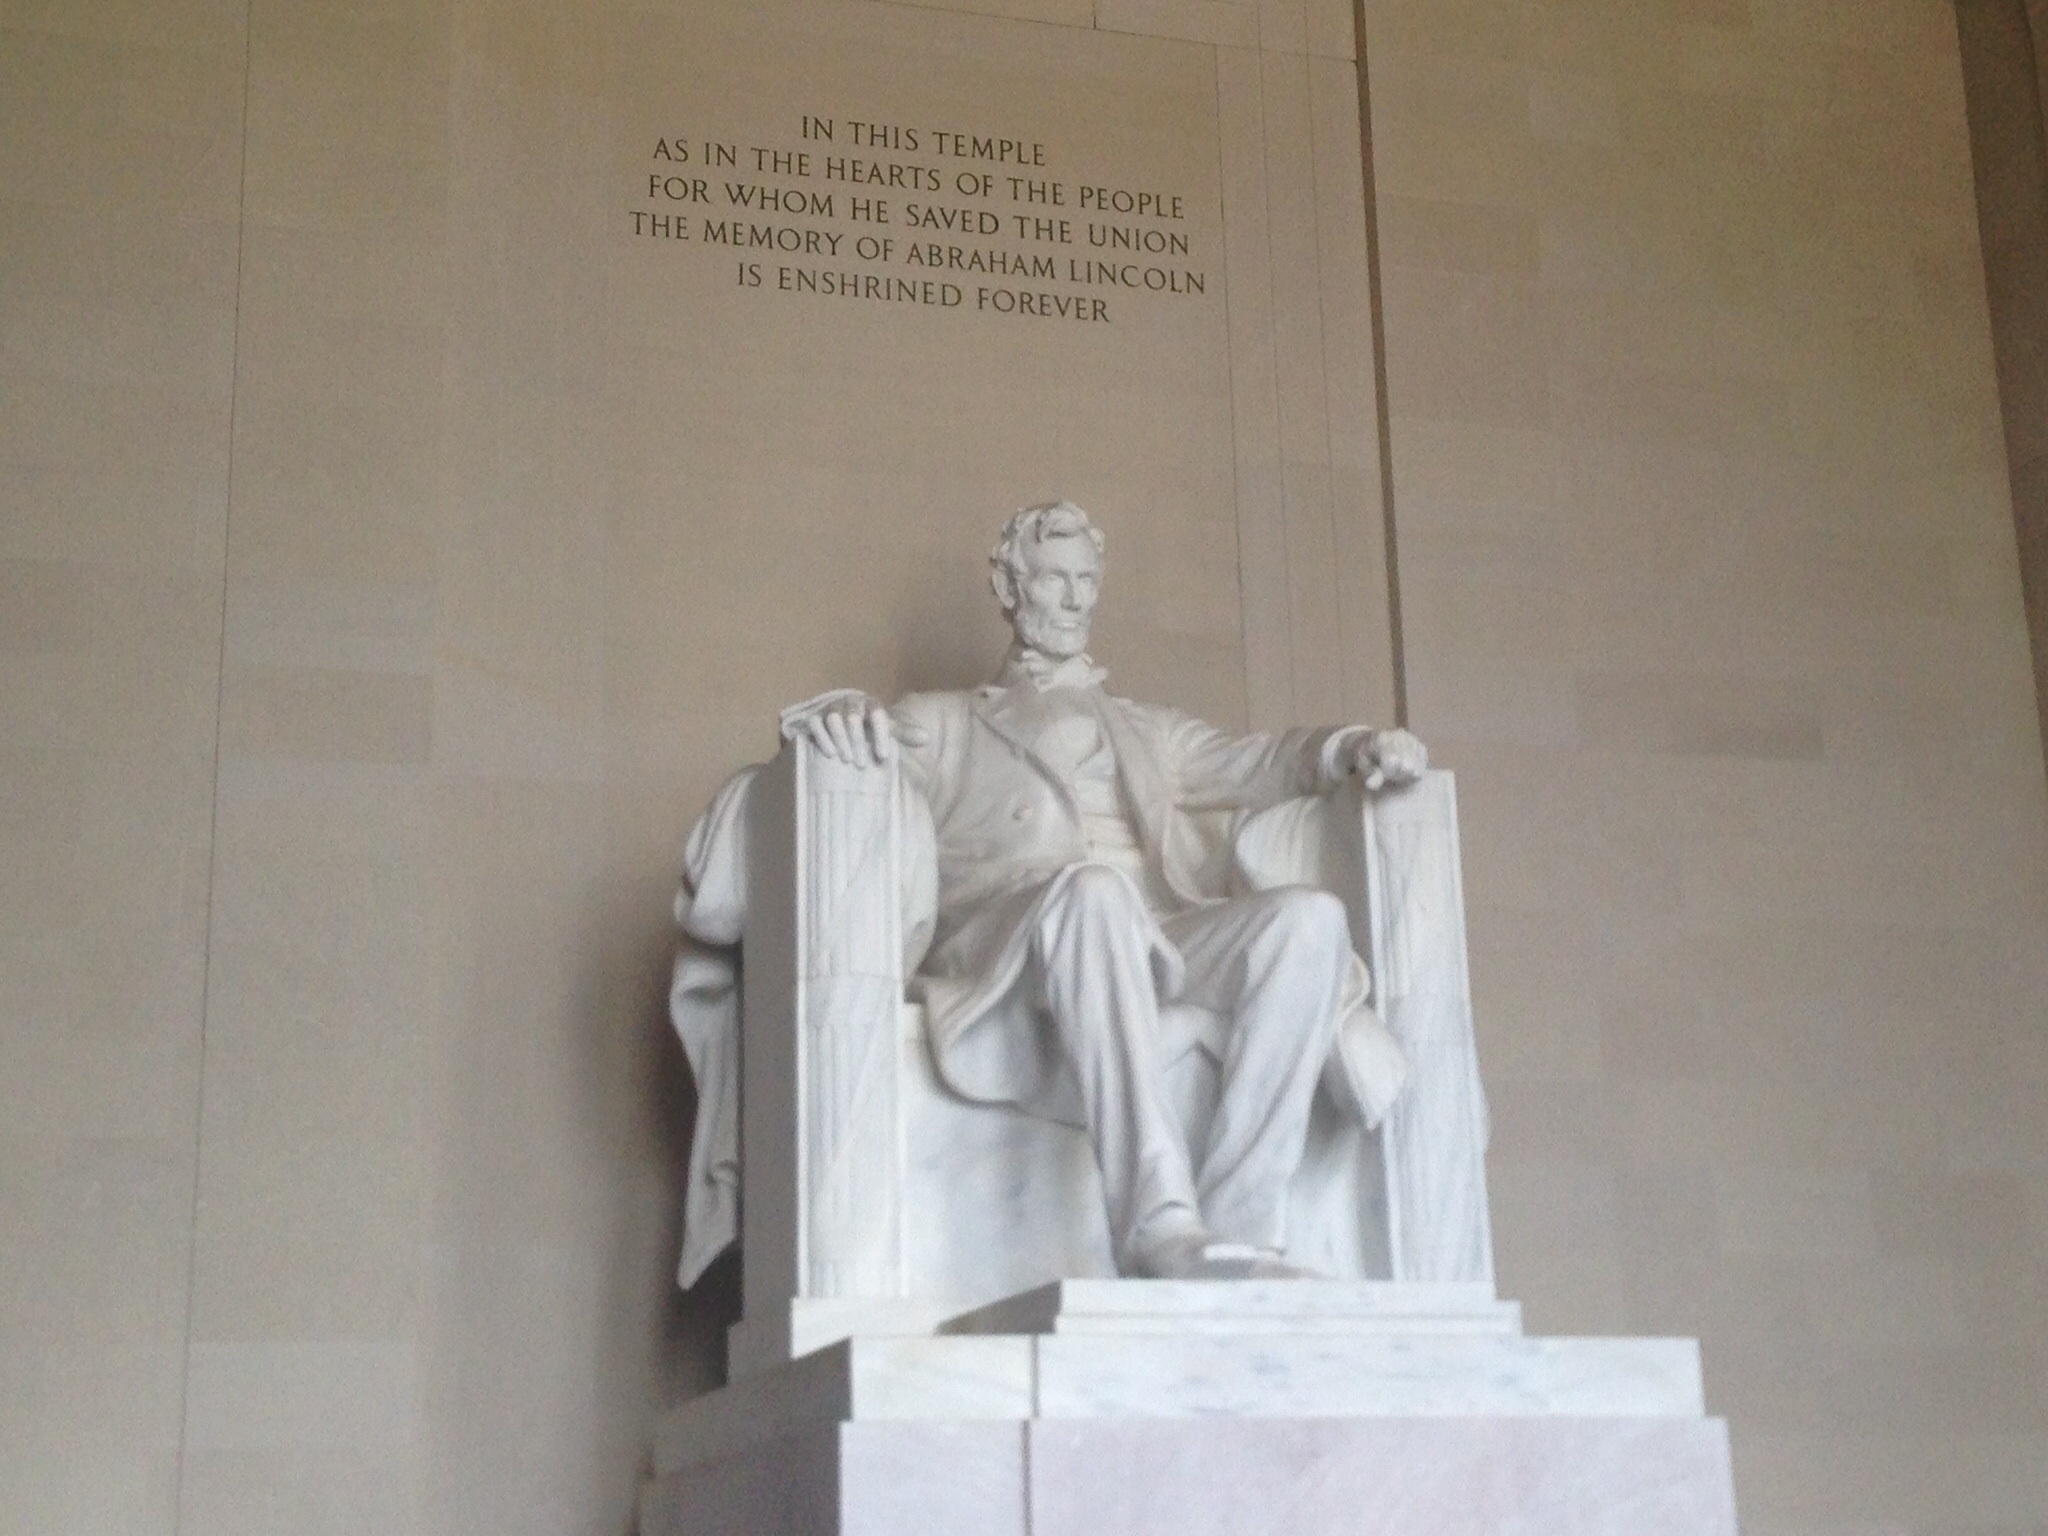
monument, statue, sculpture, art, tourist attraction, stone carving